Organ donation after medical assistance in dying

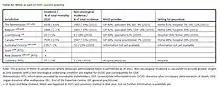
MAiD as part of ODE: current practice <a href="https%3A//doi.org/10.1111/ajt.17198">

Organ donation takes place all over the world and is encouraged by the WHO. Organs regularly transplanted include lungs, heart, cornea, pancreas, and kidneys. Modes of donation are an altruistic living donation of a non-vital organ (generally a kidney) and post-mortal organ donation (PMOD). PMOD can be subdivided into donation after brain death (DBD) and donation after circulatory determination of death (DCDD). Despite the development of organ donation programs, large numbers of patients still die on organ waiting lists. A special form of DCDD is OTDT after MAiD or ODE. In this case, circulatory death is induced by an act of the physician, whereas in other cases of DCDD it is most often caused by the withdrawal of life-sustaining treatment (WLST) after the establishment of an unfavourable prognosis in an intensive care unit.